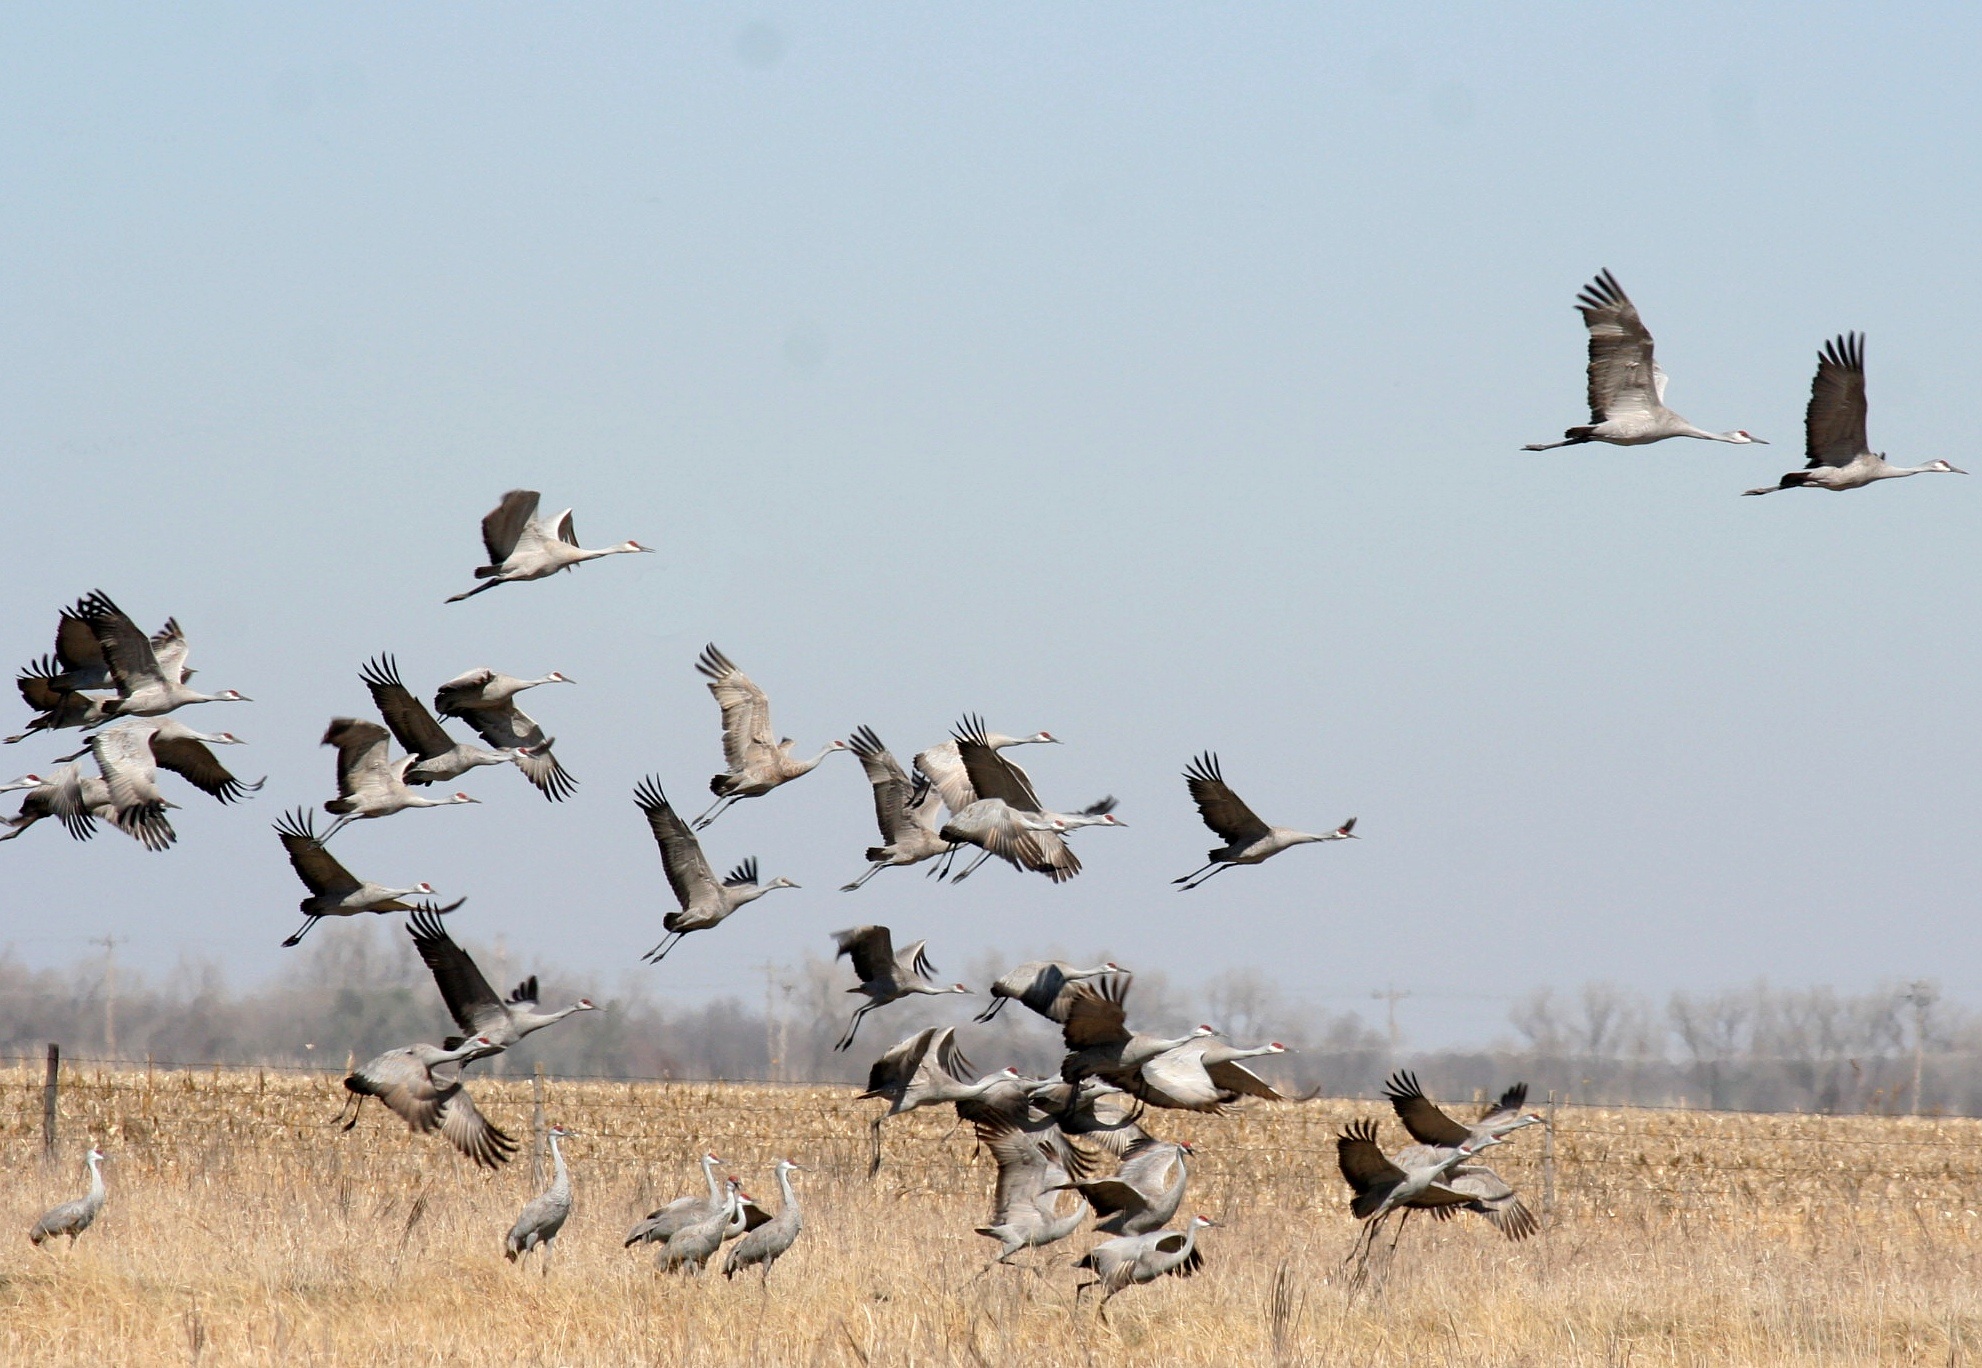
grass, bird, animal, flock, wildlife, wild, fowl, avian, fauna, ornithology, outdoors, goose, vertebrate, crane, migration, birdwatching, water bird, bird watching, birding, bird migration, sandhill crane, sandhill, animal migration, crane like bird